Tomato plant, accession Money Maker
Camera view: horizontal (90 deg, fisheye); turntable rotation: 30 degrees
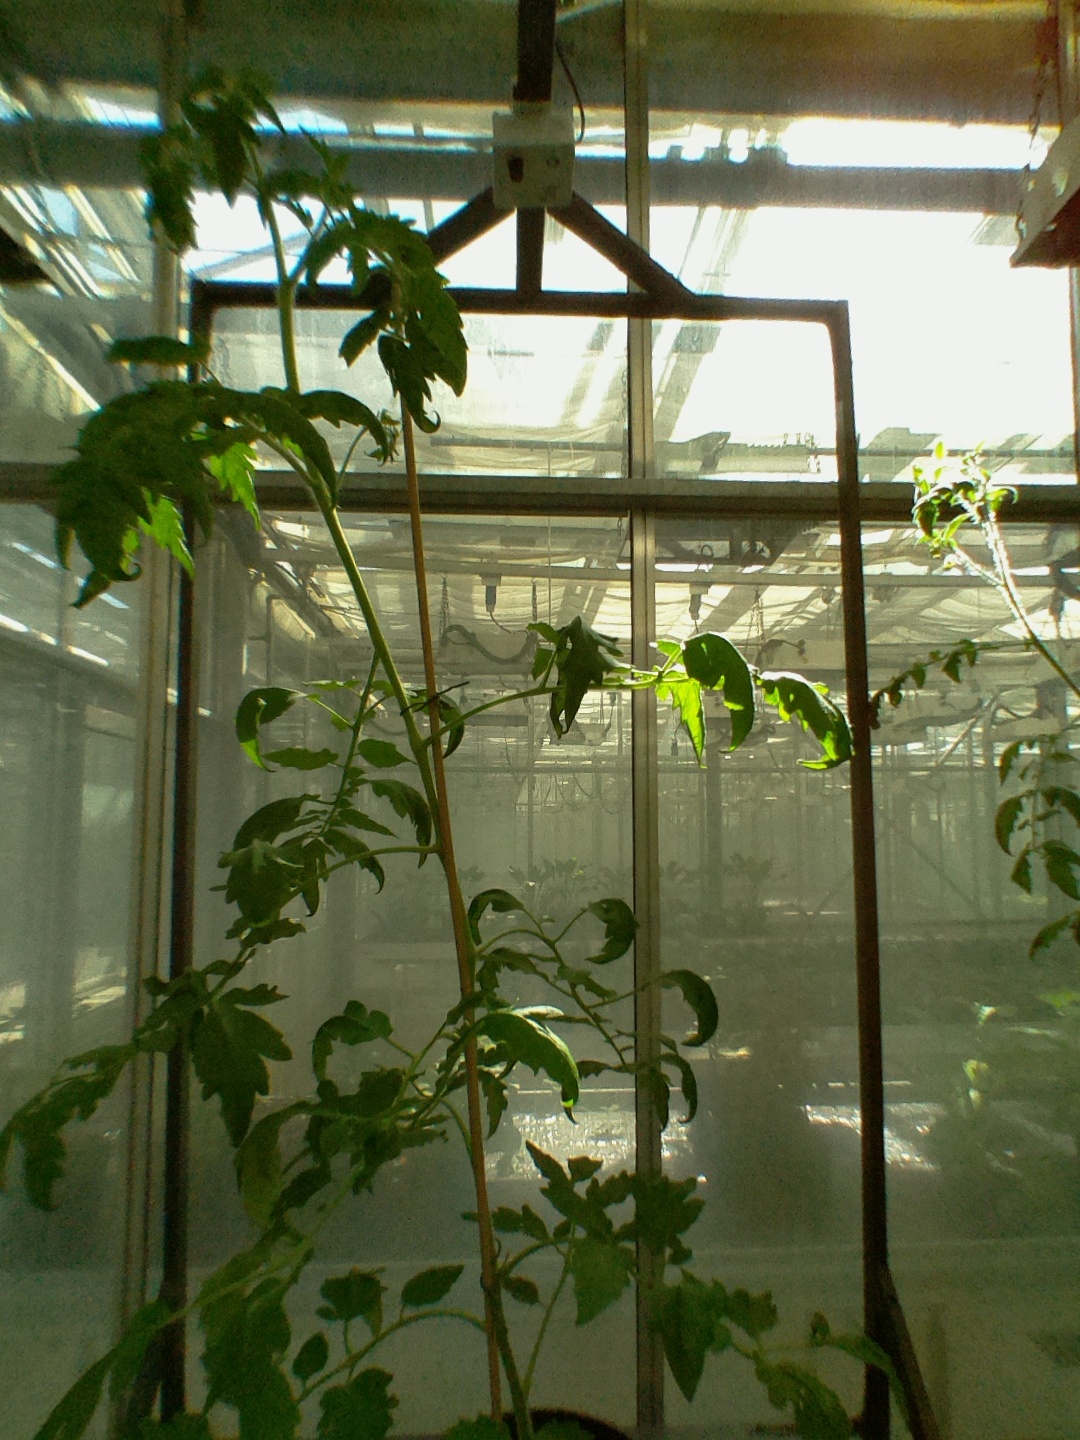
BBCH growth stage 61: 10%-20% of flowers open